Rat Terrier

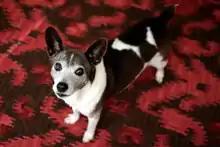
A 16-year-old Rat Terrier

Due to regular outcrossings throughout the Rat Terrier's history, overall it is a very hardy breed. However, with its growth in popularity in recent years some issues are becoming more common. The Canine Health Information Center (CHIC) recommends that Rat Terriers be tested for patellar luxation, cardiac abnormalities, pancreatic issues, hip dysplasia, and Legg–Calvé–Perthes syndrome. The average lifespan of a well-bred Rat Terrier is 16–19 years.